Sky position (RA, Dec in degrees): 225.493, 11.028
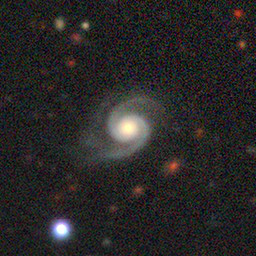
Galaxy morphology: Unbarred Loose Spiral Galaxies